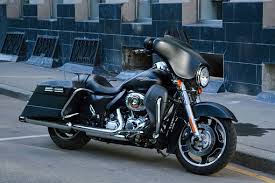
Vehicle type: Motorcycles